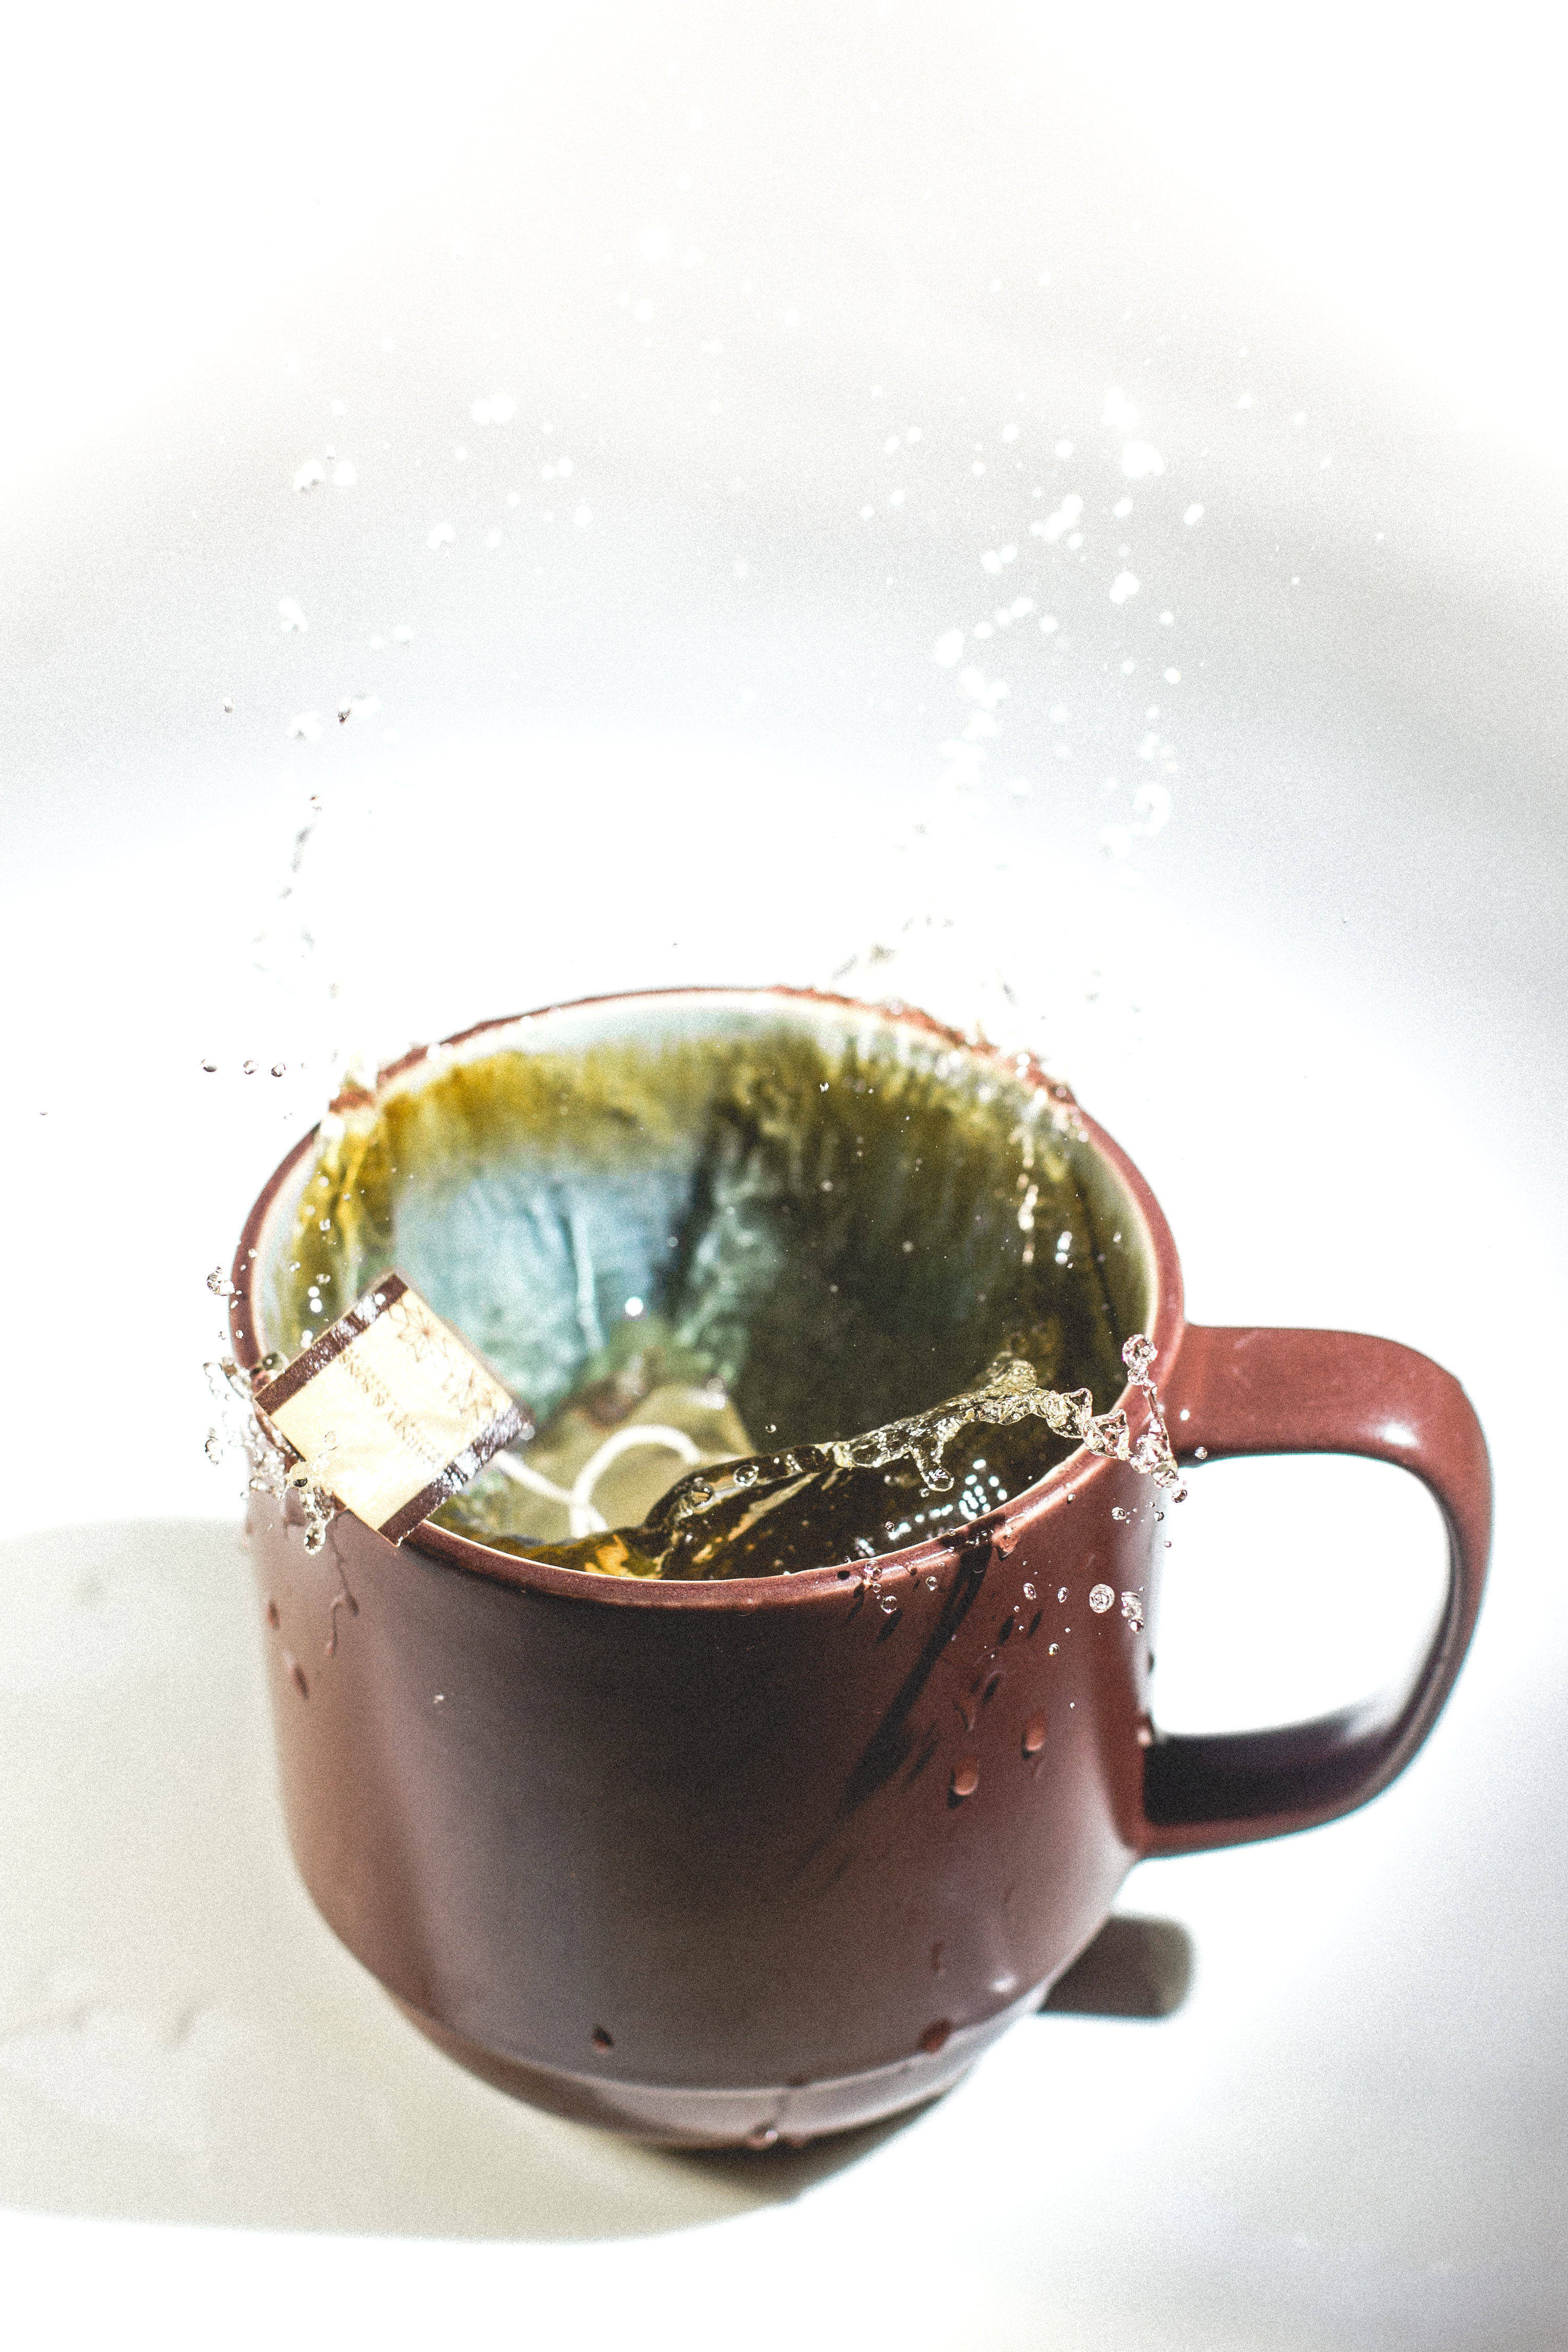
coffee, tea, cup, food, splash, drink, espresso, mug, coffee cup, flavor, tea bag